Étienne Pagny

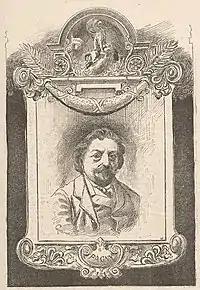
Étienne Pagny, by , from "Le Progrès Illustré" (1899)

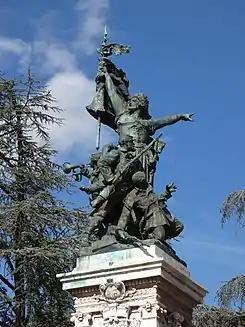
Monument des Enfants du Rhône

Étienne Pagny (29 October 1829, Lyon - 28 December 1898, Lyon) was a French sculptor, known primarily for decorative work and busts.